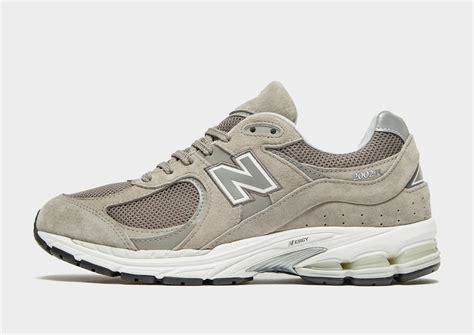
Brand: New
Model: Balance 2002R